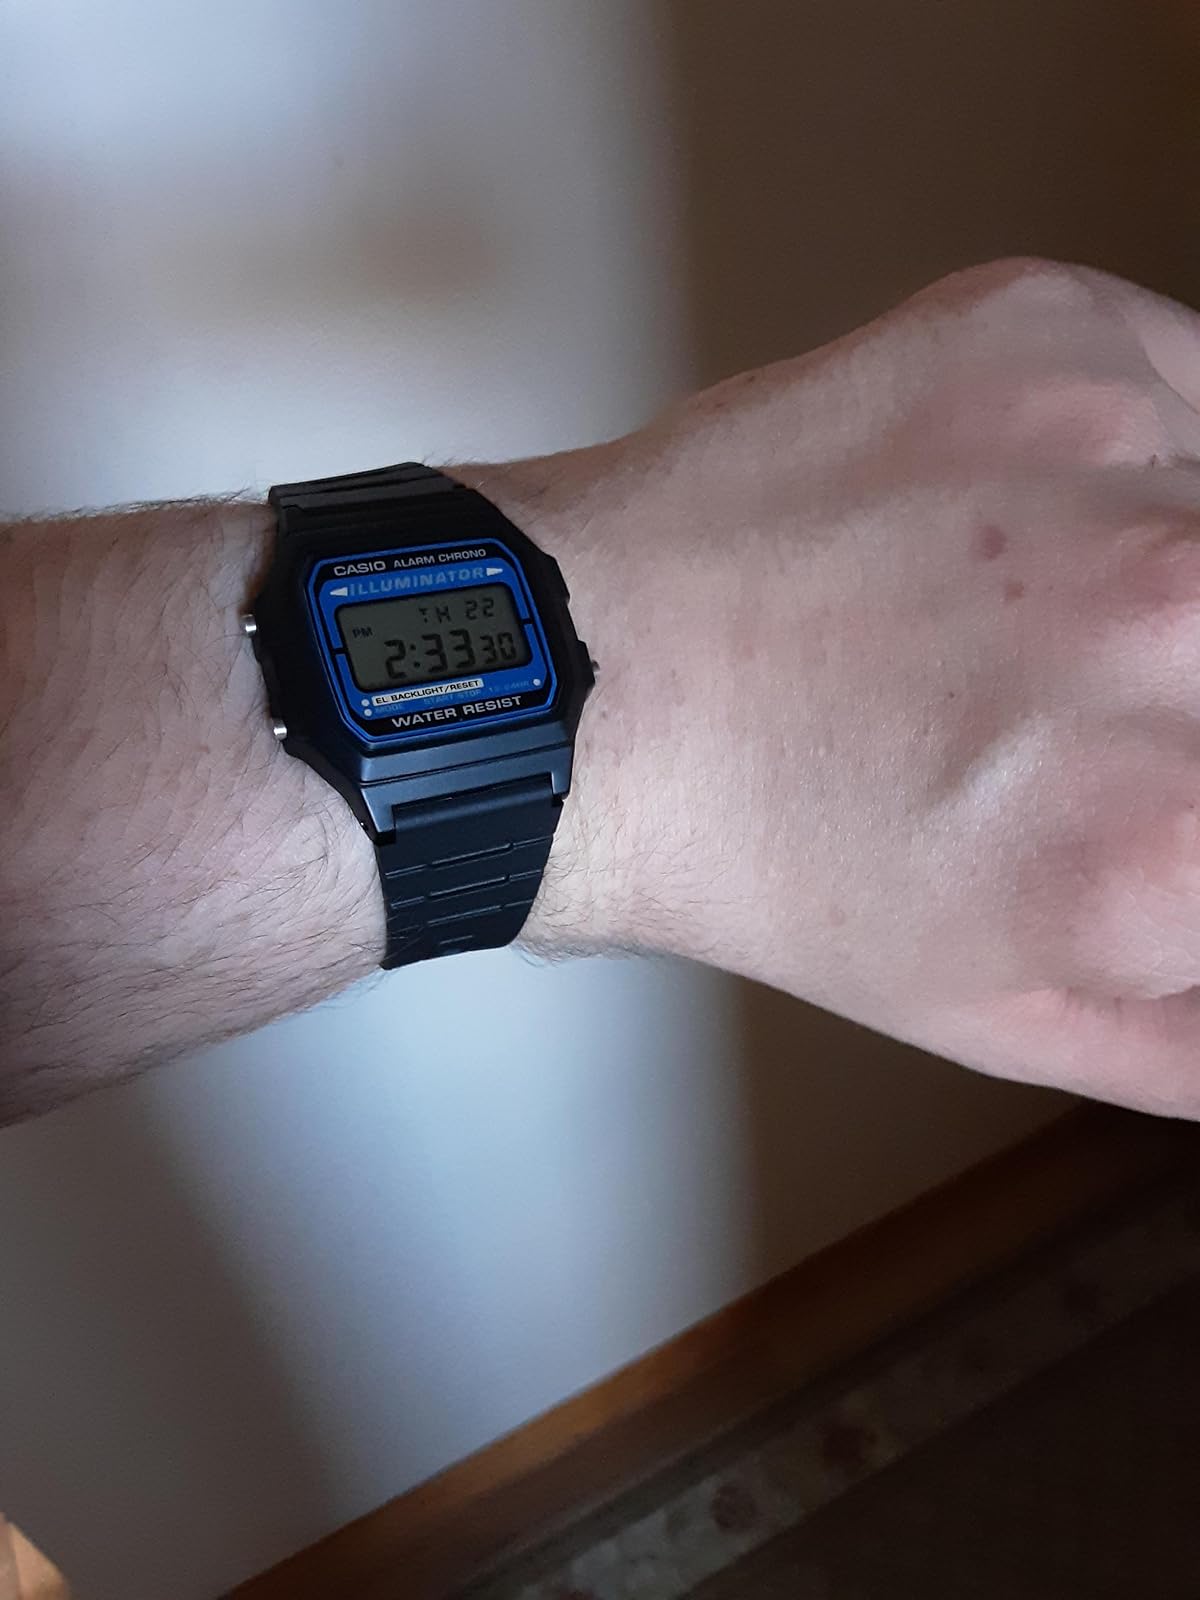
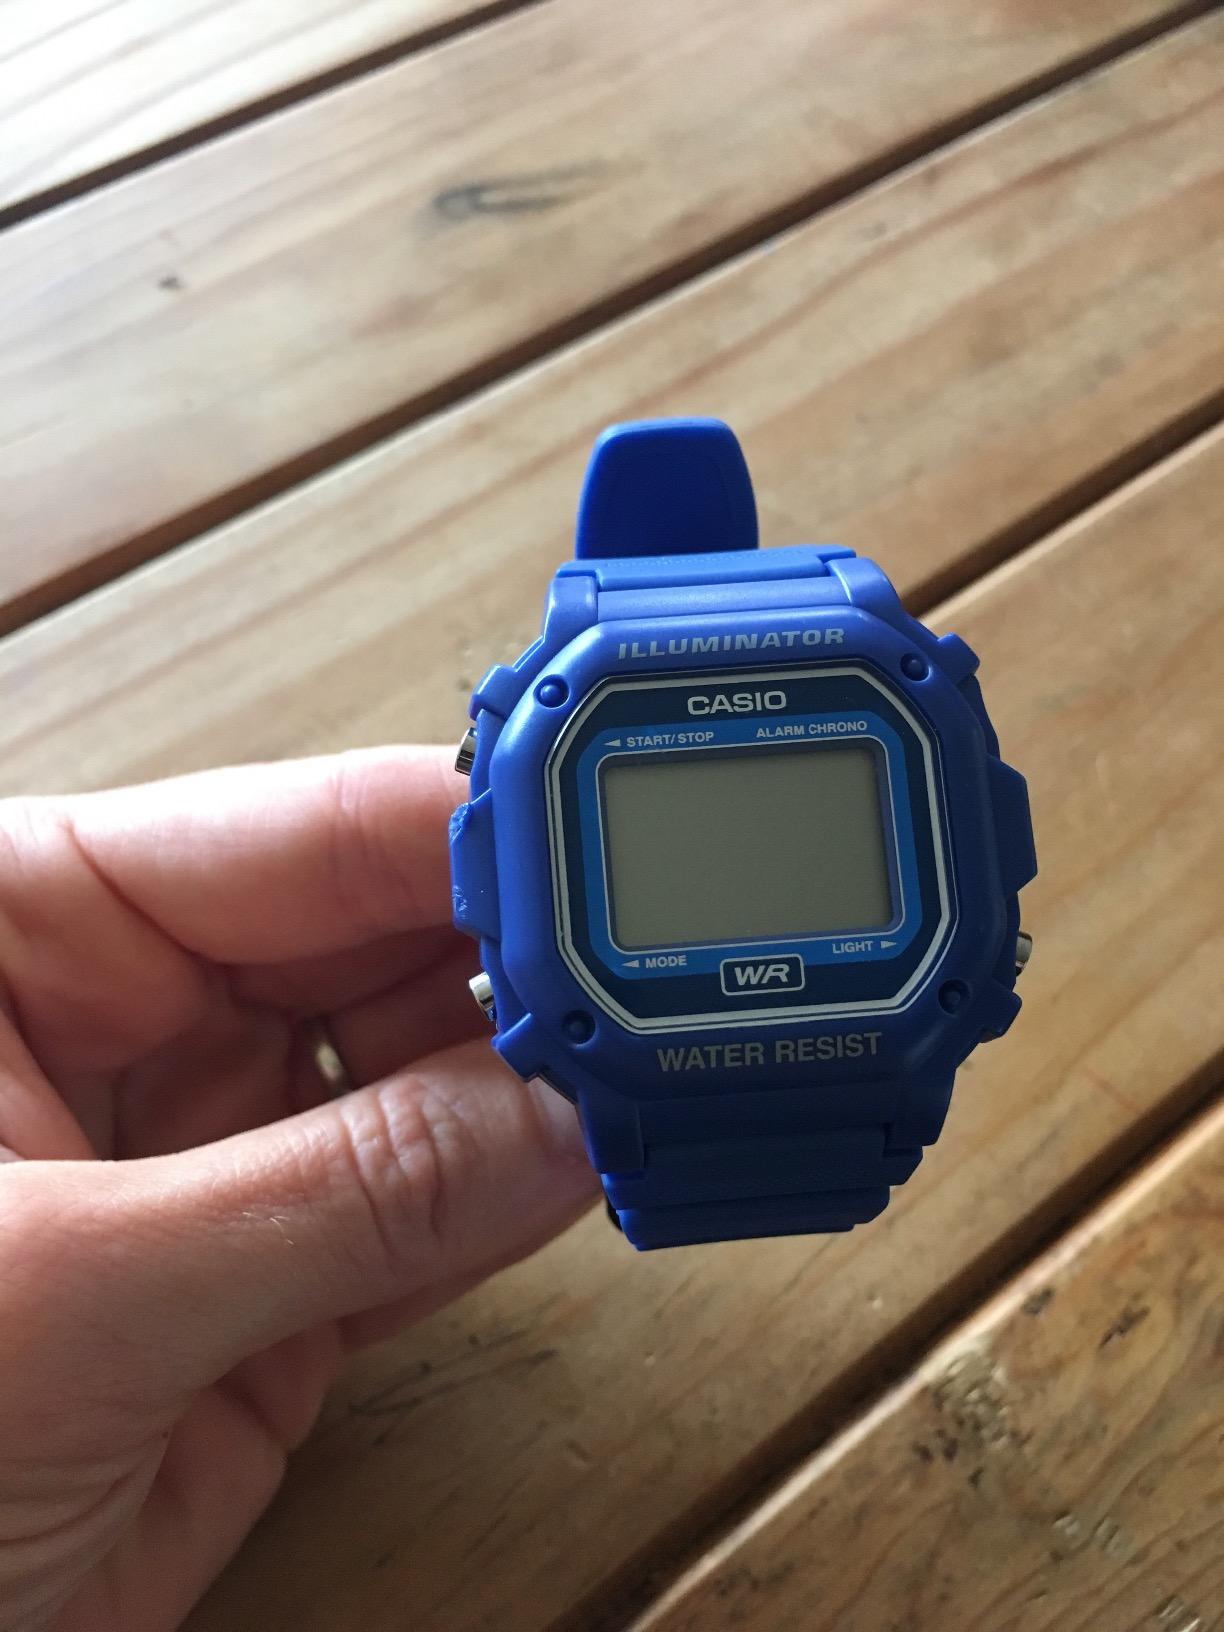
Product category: accessories_watch
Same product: no